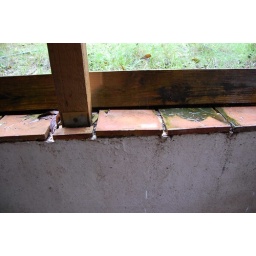
I looked closely, but couldn't see any water flowing over the wall here.